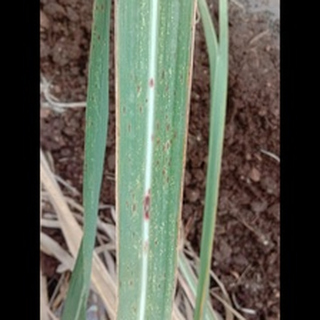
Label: sugarcane_rust